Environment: real
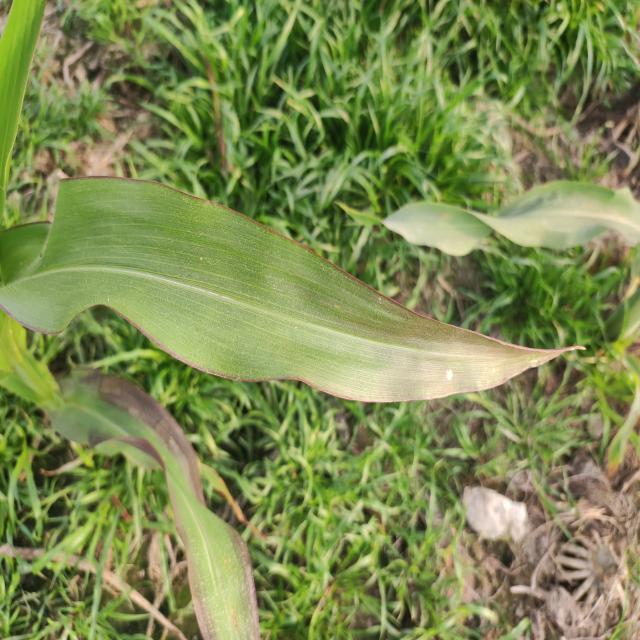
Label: phosphorus_deficiency